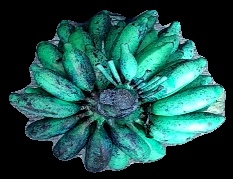
Variety: rasbale
Grade: grade3